National symbols of France

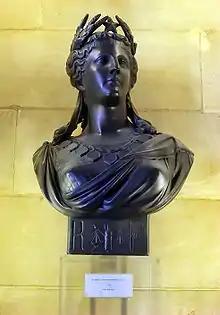
Bust of Marianne

Marianne is the national personification of the French Republic. An embodiment of liberty and reason, and a portrayal of the Goddess of Liberty, her bust is present in every city hall in France. Her face is also drawn on stamps. The name Marianne enabled the French people to take over the newborn republic, by creating a popular figure with whom French people could easily identify.